New Zealand Opera

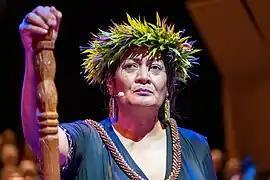
Norah Stevenson-Tuuga as The Orator in the 2021 premiere of "Ihitai 'Avei'a – Star Navigator"

The company's 2021 season opened with "Ihitai 'Avei'a - Star Navigator", a new work by Tim Finn with monologues from Tahitian novelist Célestine Hitiura Vaite. The first opera to be performed in Tahitian, Māori, and English, it tells the story of Tupaia (sung by Amitai Pati) and James Cook (sung by Paul Whelan) on the "Endeavour's" 1769 voyage. All three performances sold out, and Natasha Wilson as Purea was praised as "one of Aotearoa’s most glorious sopranos."